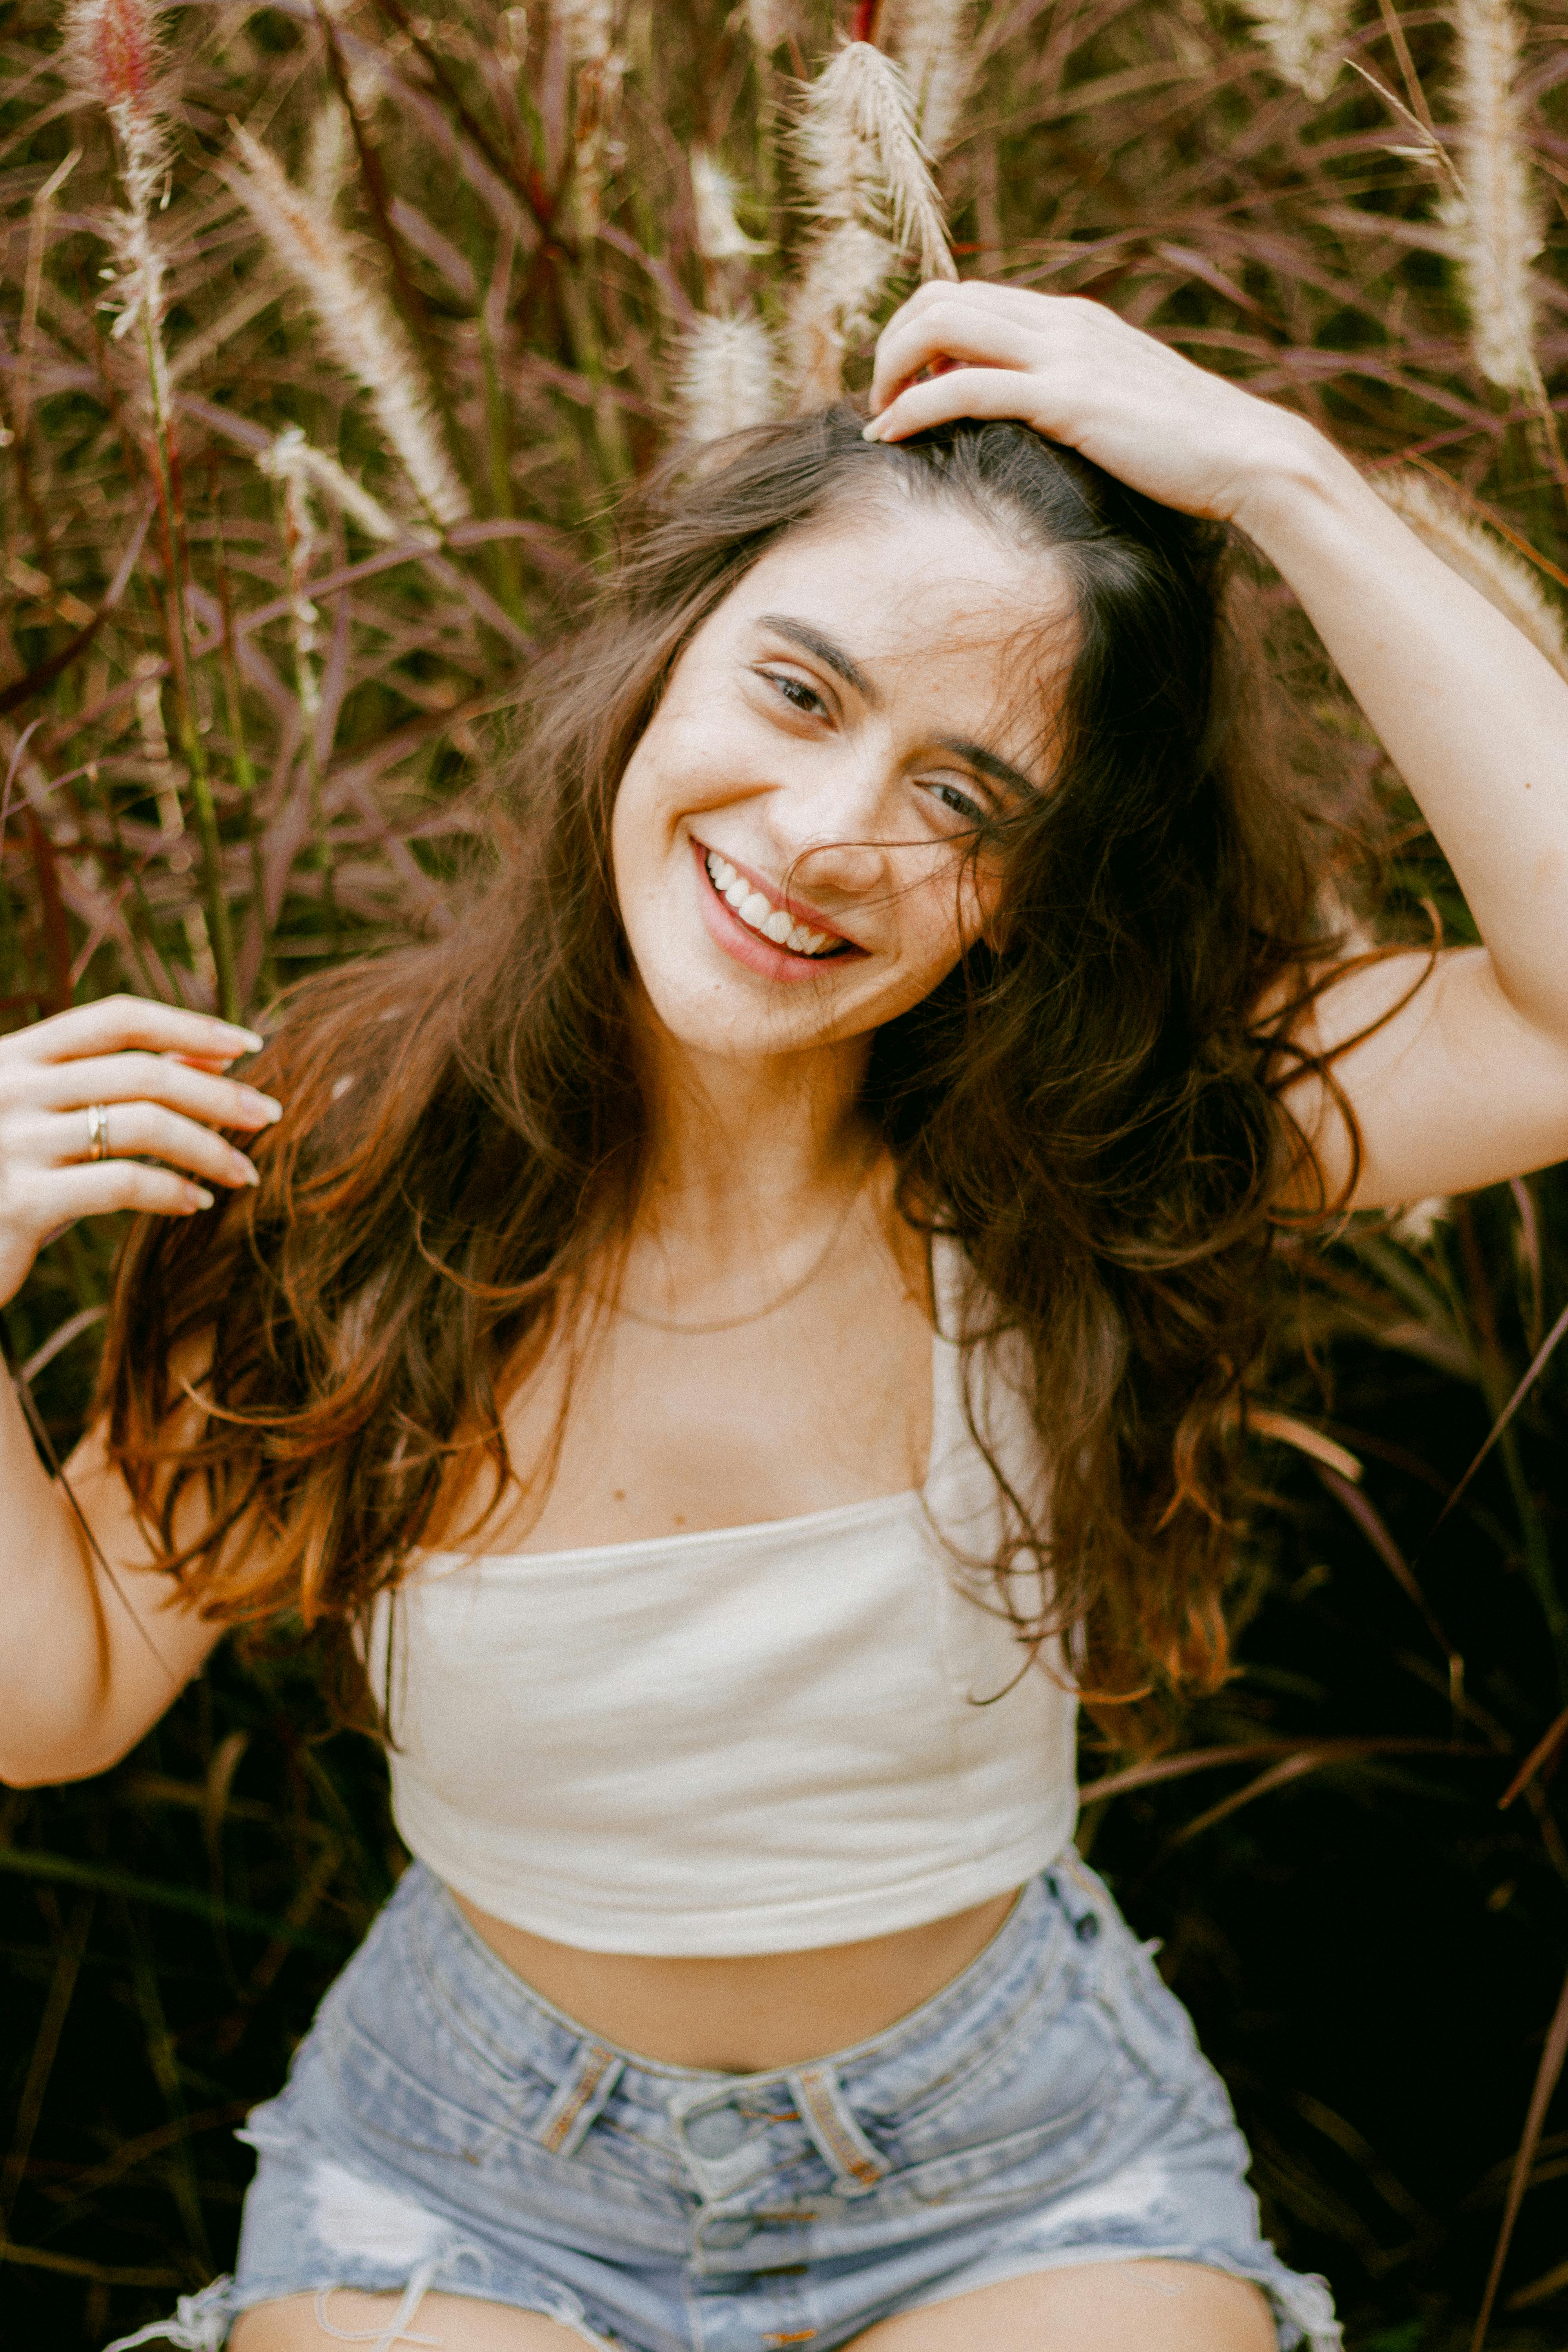
woman, clothing, skin, lip, smile, hairstyle, shoulder, eye, facial expression, plant, muscle, light, shorts, People in nature, flash photography, fashion, happy, sunlight, grass, jean short, thigh, tree, cool, black hair, summer, long hair, waist, beauty, necklace, youth, fun, human leg, leisure, t shirt, blond, brown hair, denim, surfer hair, sitting, jewellery, spring, child, abdomen, laugh, portrait photography, photo shoot, forest, portrait, model, backlighting